Everything Will Be Fine (2010 film)

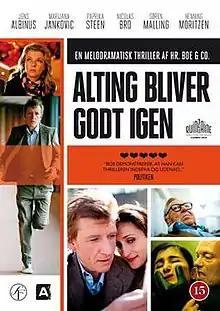
Theatrical release poster

Everything Will Be Fine is a 2010 Danish film directed by Christoffer Boe, who also wrote the screenplay. The film was screened at the 2010 Cannes Film Festival.